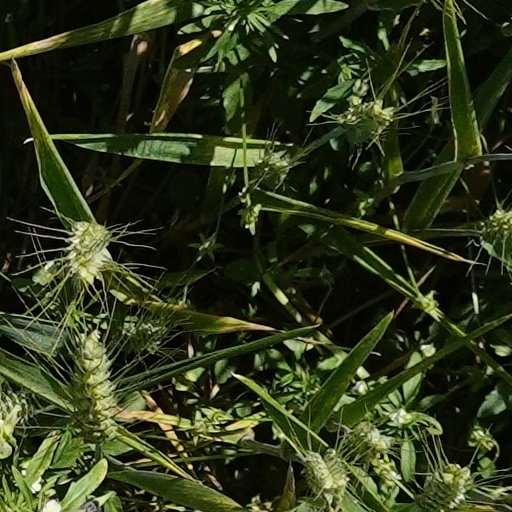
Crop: wheat